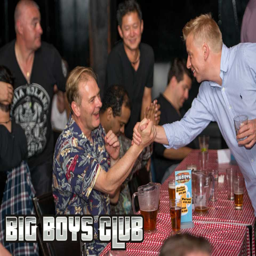
the boys of the club